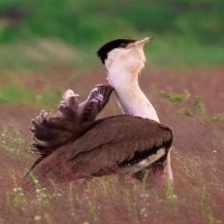
Species: INDIAN BUSTARD
Scientific name: ARDEOTIS NIGRICEPS